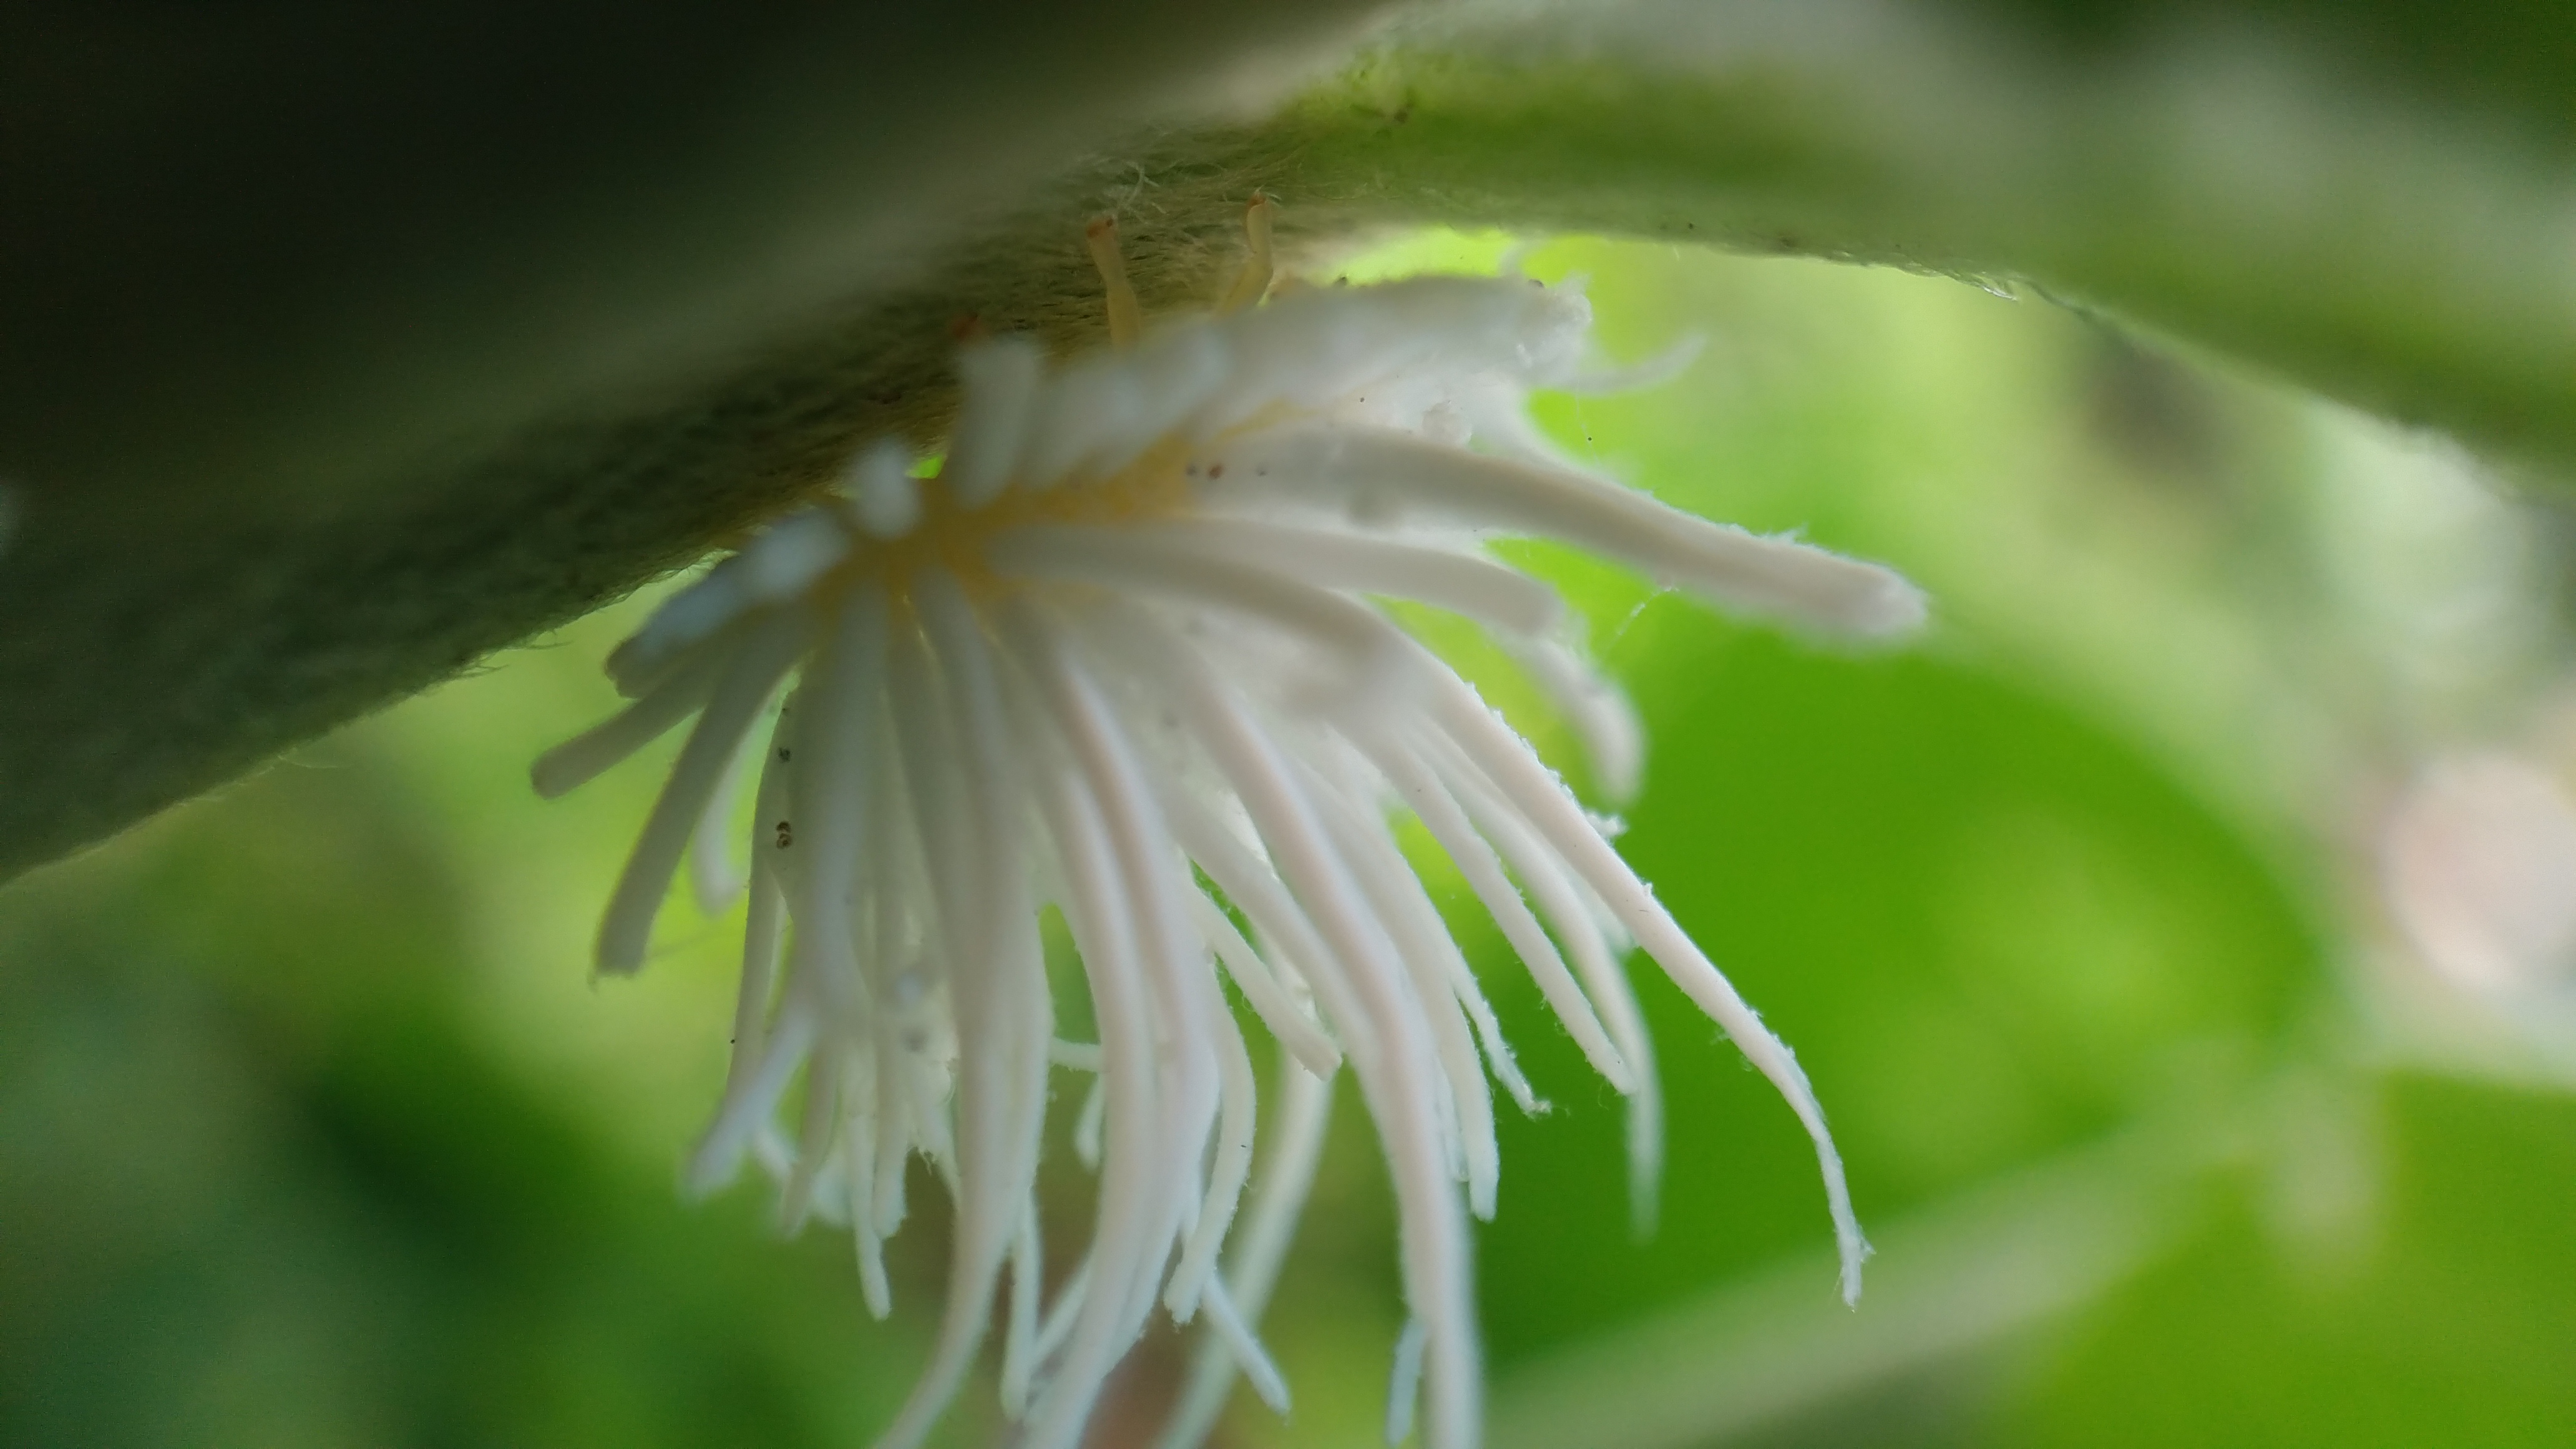
macro, flower, flora, close up, macro photography, plant, wildflower, petal, plant stem, dandelion, pollen